Santa Cruz, New Mexico

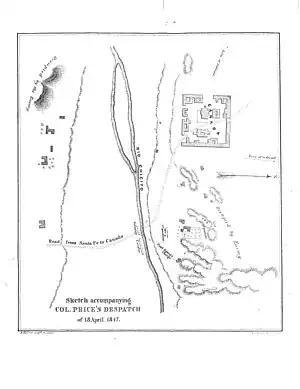
A Battle of Canada map, featuring the presidio of Santa Cruz at the top.

The arrival of the American Army under Stephen W. Kearny in 1846 ended the twenty-five years of Mexican rule in New Mexico. In January 1847, however, rebellious forces murdered the first U.S. assigned Governor, Charles Bent, at his home in Taos, beginning the Taos Revolt. Occupying forces in Santa Fe quickly moved an army north under Colonel Sterling Price to stop the rebellion. Colonel Price's troops first met armed resistance at Santa Cruz against a poorly armed and trained force of rebels which they subdued with cannon. The skirmish would become known as the Battle of Cañada.